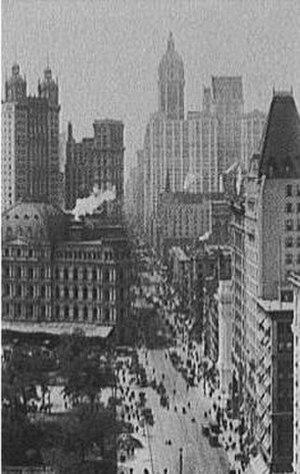
La mafia américaine ou mafia italo-américaine désigne une société criminelle italo-américaine hautement organisée. L'organisation est souvent désignée par ses membres comme « Cosa Nostra » ou « La Cosa Nostra ». La mafia émerge à New York dans les quartiers pauvres des immigrants italiens catholiques : East Harlem, le Lower East Side et Brooklyn. Elle apparaît aussi vers 1870 dans d'autres grandes métropoles de la côte Est et du pays en général suivant les vagues d'immigration en provenance de Sicile et d'autres régions du sud de l'Italie. Cosa Nostra a ses racines dans la mafia sicilienne. Mais d'autres organisations distinctes aux États-Unis comme la Camorra napolitaine, la 'Ndrangheta calabraise, d'autres groupes criminels italiens aux États-Unis, ainsi que des criminels d'autres ethnies indépendantes, ont par la suite fusionné avec la mafia sicilienne pour créer la mafia italo-américaine moderne en Amérique du Nord. La structure qui unifie de manière la plus importante la mafia américaine est une « famille », laquelle est une organisation structurée de manière pyramidale.
Cet article traite de divers aspects de l'architecture de New York. Connue pour ses gratte-ciel de Manhattan, la ville de New York recèle bien d'autres formes d'architecture qui constituent un résumé de l'histoire de l'architecture américaine et de l'architecture contemporaine.
Les États-Unis sont le troisième endroit sur terre pour la population urbaine, en valeur absolue. Plus de 30 % des Américains vivent dans une métropole de plus de cinq millions d'habitants. Ces agglomérations sont récentes et structurées en réseaux. Leur poids économique est considérable pour le pays. Elles connaissent des difficultés liées à l'immigration, aux mutations sociales et à la mondialisation.
Broadway est un des principaux axes nord-sud de l'arrondissement de Manhattan, le quartier central de la ville de New York. C'est le seul axe qui s'étend du sud au nord de l'île et la seule avenue de Manhattan qui traverse l'île en diagonale et ne respecte donc pas le plan de quadrillage qui a été établi en 1881. De ce fait, elle a conduit à la construction de curiosités architecturales comme le Flatiron Building.
L'histoire de la ville de New York s'échelonne sur plusieurs siècles et commence, bien avant l'arrivée des premiers colons dans ce qui est maintenant Manhattan, avec l'occupation par les populations amérindiennes. Les tractations qui mènent New York à sa configuration actuelle, une division en cinq arrondissements : Manhattan, Queens, Brooklyn, le Bronx et Staten Island, ne remontent qu'à la toute fin du XIXᵉ siècle et à la première moitié du XXᵉ siècle. Avant cette consolidation, la ville qui connaît de nombreuses crises, est le théâtre de divers conflits, mais réussit tout de même à gagner progressivement en importance, au point de constituer aujourd'hui la plus grande ville des États-Unis et l'une des métropoles les plus importantes et les plus dynamiques du monde, démographiquement mais aussi en tant que centre décisionnel de premier plan et de capitale mondiale de la finance et de la Bourse.